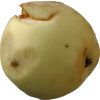
Label: Apple hit 1